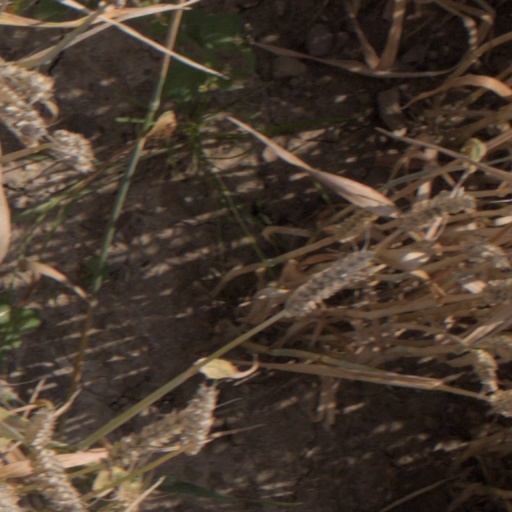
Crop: wheat